The Wondrous Tale of Alroy

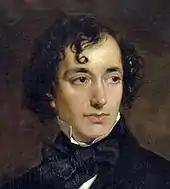
A young man of vaguely Semitic appearance, with long and curly black hair

Alroy then has a succession of military successes with Jabaster, Scherirah and the prophetess Esther amongst his leading followers. He marches on Baghdad and meets a delegation from the city headed by Honain who offers to surrender if he is benevolent. Against Esther's advice, Alroy accepts and, once in Baghdad, he meets Schirene, who is being harboured by Honain. Alroy and Schirene marry in an extravagant wedding which is resented by one of his generals, Abidan, and Esther who persuade Jabaster to launch a coup on account of Alroy's marrying a Moslem and not building sufficient temples or marching on Jerusalem. The attempted coup fails; Esther is killed, but Abidan escapes. Jabaster is imprisoned and appears to commit suicide shortly afterwards.